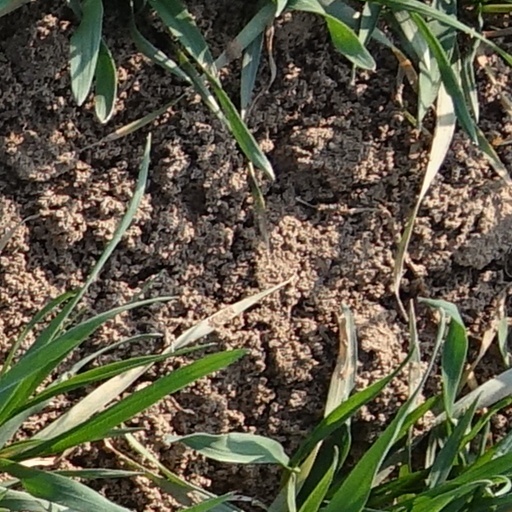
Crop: wheat